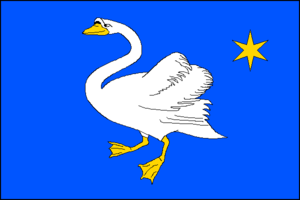
Broumov est une ville du district de Náchod, dans la région de Hradec Králové, en Tchéquie. Sa population s'élevait à 7 586 habitants en 2017.